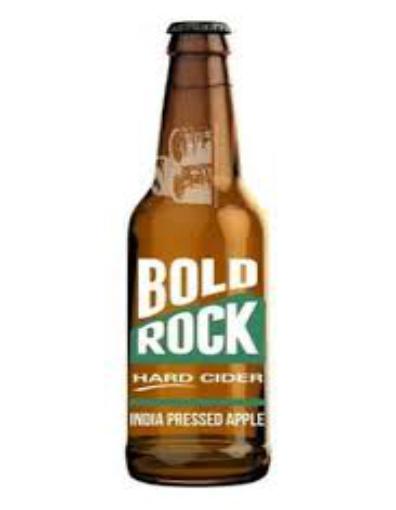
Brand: Bold Rock Hard Cider
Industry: Food